Serengeti

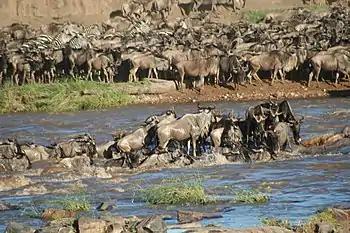
Wildebeest crossing the river during the Serengeti migration.

During February, the wildebeest are on the short grass plains of the southeast part of the ecosystem, grazing and giving birth to approximately 500,000 calves in 2 to 3 weeks. Few calves are born ahead of time and of these, hardly any survive, largely because very young calves are more noticeable to predators when mixed with older calves from the previous year. As the rains end in May, the animals start moving northwest into the areas around the Grumeti River, where they typically remain until late June. The crossings of the Grumeti and Mara rivers beginning in July are a popular safari attraction because crocodiles are lying in wait. The herds arrive in Kenya in late July / August, where they stay for the rest of the dry season, except that the Thomson's and Grant's gazelles move only east/west. In early November, with the start of the short rains, the migration starts moving south again, to the short grass plains of the southeast, usually arriving in December in plenty of time for calving in February.